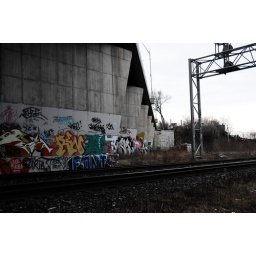
Found under a bridge in Toronto, ON near some train tracks.